Bruce Coville bibliography

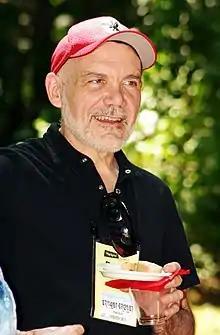
Coville in 2007

This Bruce Coville bibliography covers the over 100 books written by young adult fiction author Bruce Coville.